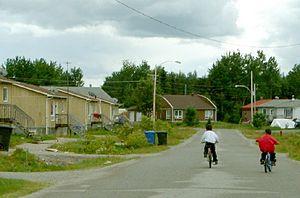
La Nation anishnabe du Lac Simon est une Première Nation algonquine, ou anishinabe, du Québec au Canada. Ses membres vivent en grande majorité sur la réserve indienne de Lac-Simon en Abitibi-Témiscamingue. En 2017, elle a une population inscrite de 2 181 membres. Elle fait partie du conseil tribal de la Nation algonquine Anishinabeg.
Simosagigan ou Lac-Simon est une réserve indienne algonquine du Québec enclavée dans la MRC de La Vallée-de-l'Or en Abitibi-Témiscamingue.
Dès le début du commerce des fourrures et la traite de l'eau-de-vie au XVIIᵉ siècle, l'alcool apportait comme un fléau dans les communautés autochtones. 300 ans plus tard, certains professionnels de la santé identifient l’abus d’alcool comme étant le premier facteur de problèmes sociaux qui engendre la violence, le bris des structures familiales et de décès prématurés.